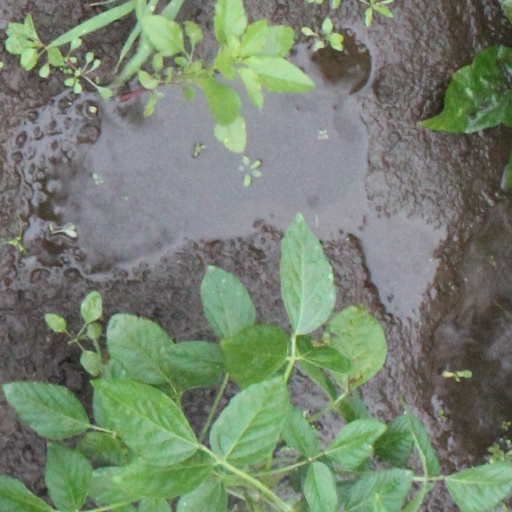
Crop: soybean